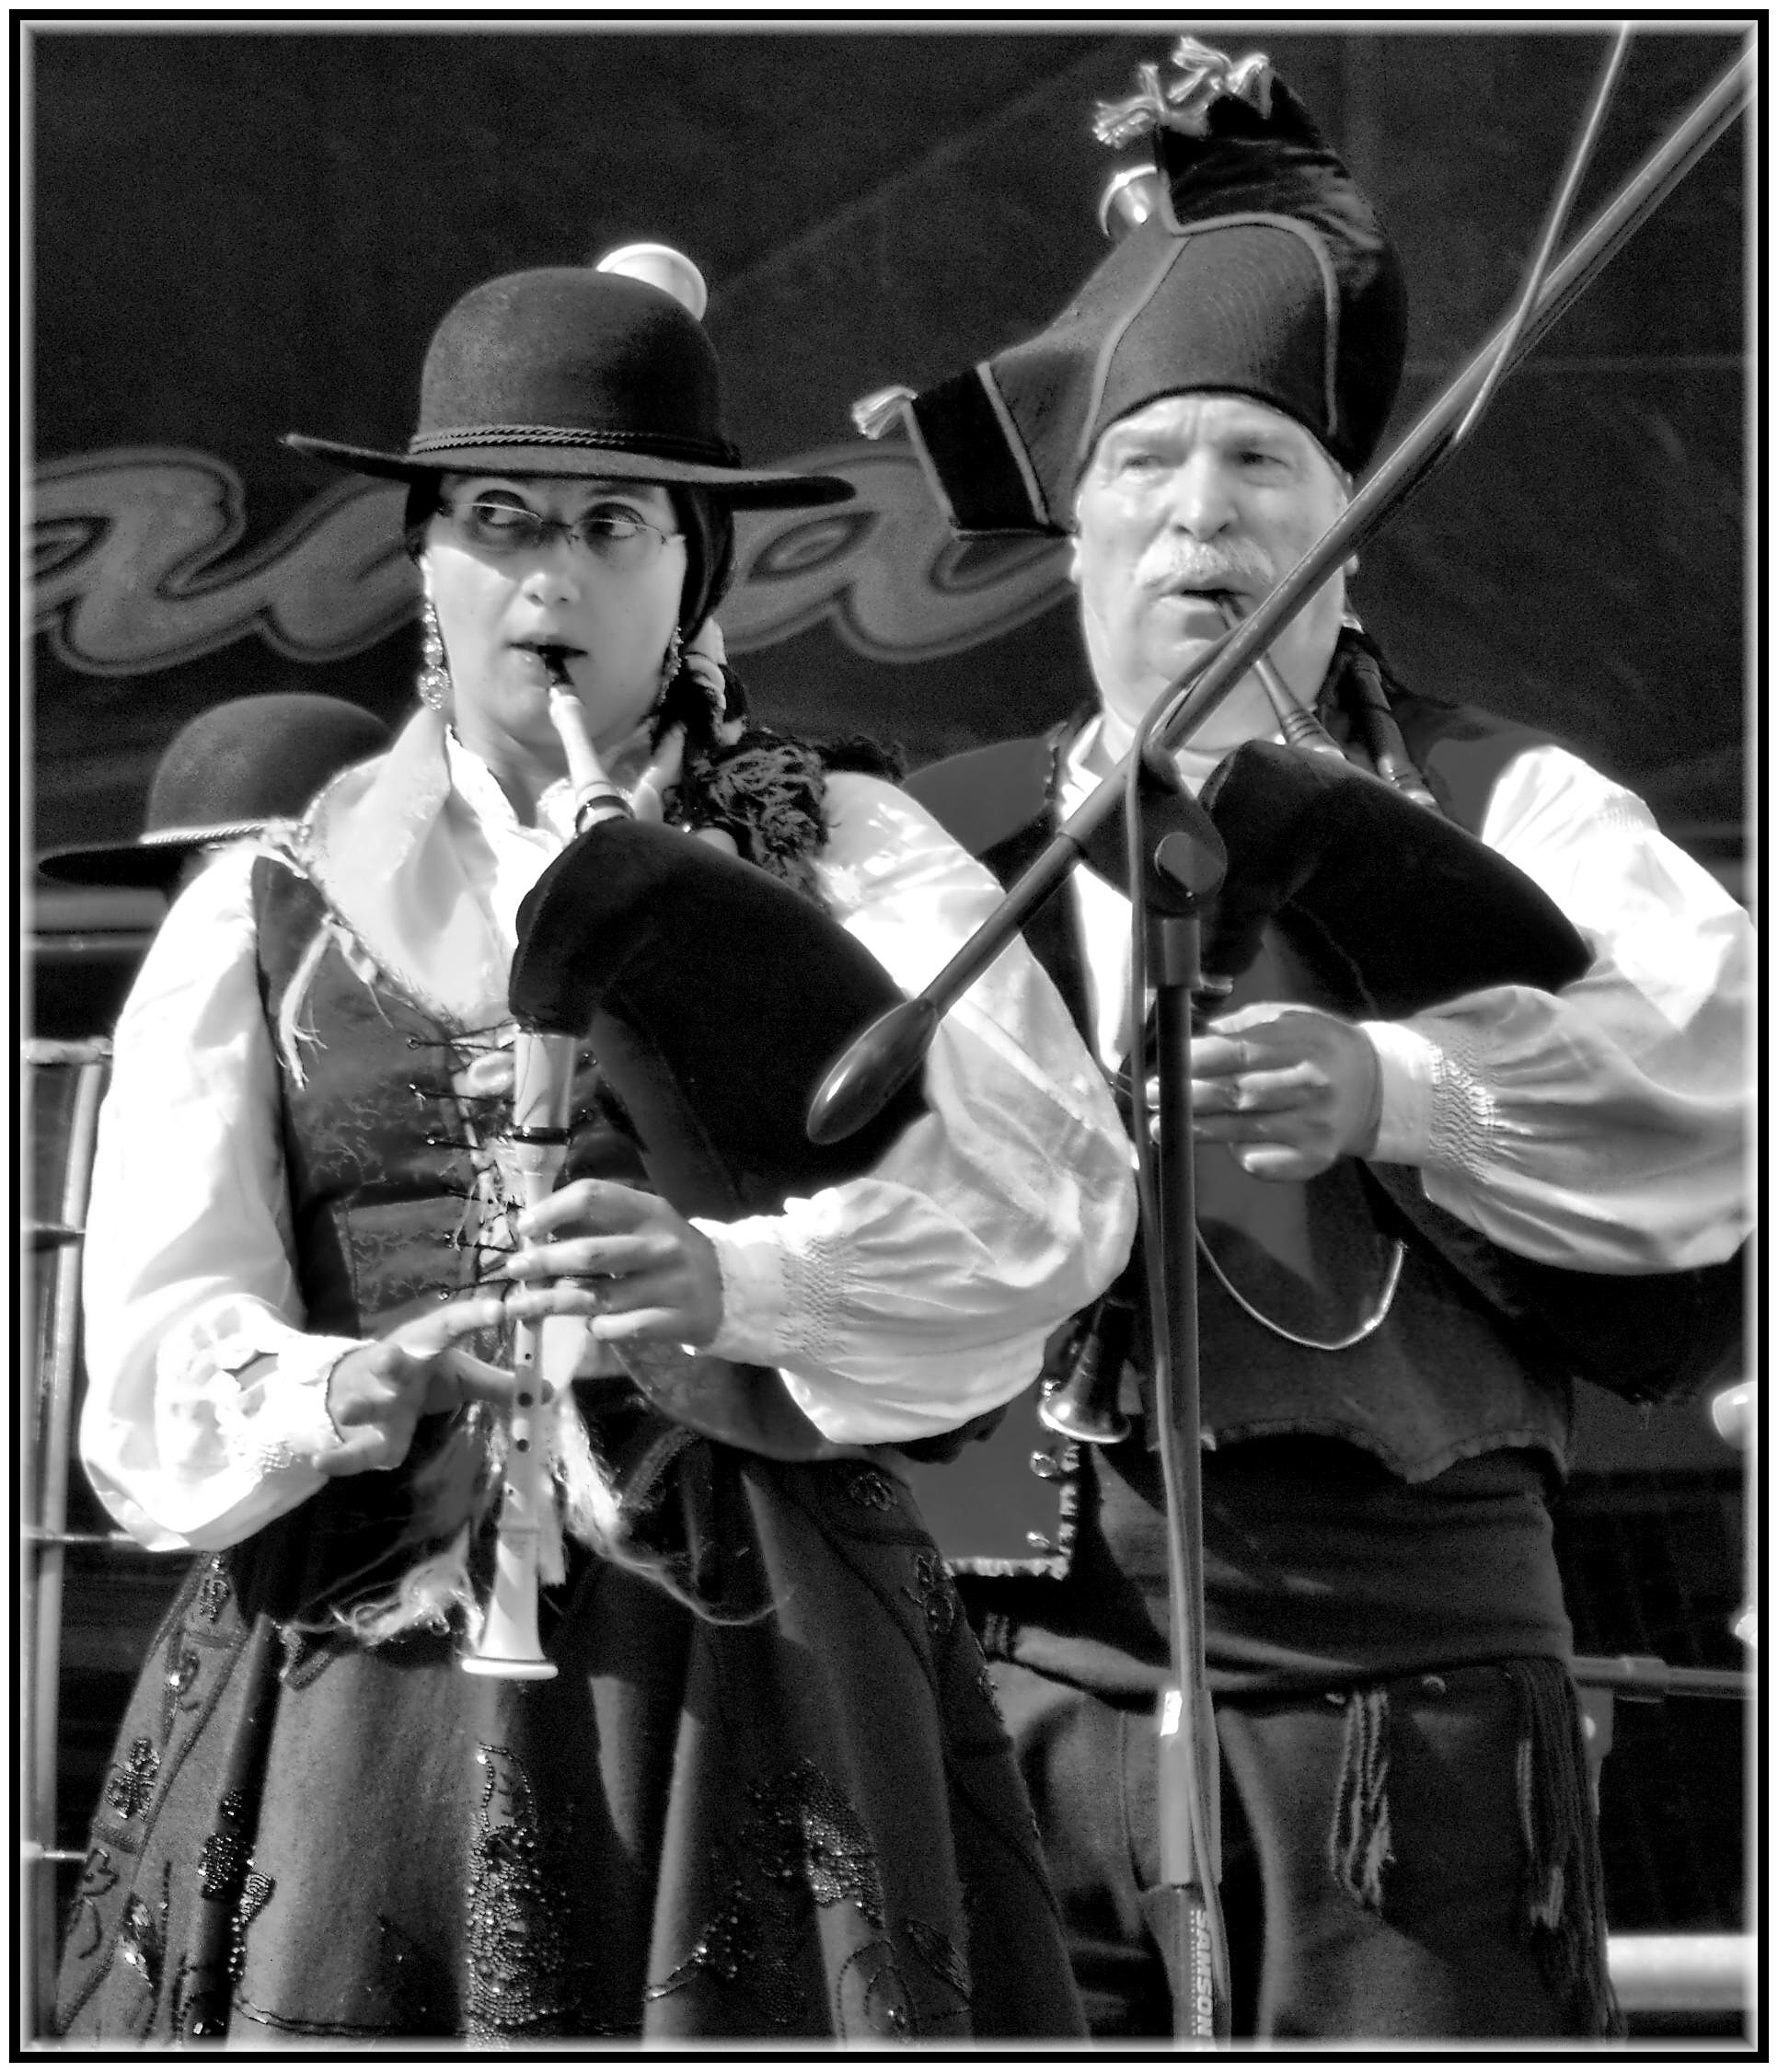
person, music, black and white, europe, musician, monochrome, spain, espagne, gentleman, europa, gente, galicia, mygearandme, guitarist, musica, espana, monocromo, personas, galiza, xente, corunna, galice, musicos, persoas, xentes, lacoruna, acoru a, coru a, monochrome photography